Heddal Open Air Museum

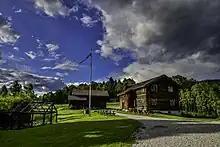
Heddal bygdetun

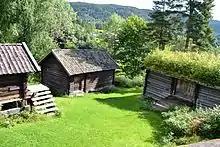
Husmannsplassen Hola

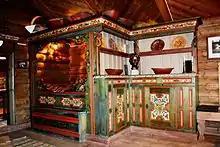
Fyrileivstugu

Heddal Open Air Museum ("Heddal bygdetun") is an open-air museum located in the village of Heddal at Notodden in Telemark county, Norway.